Khandoba

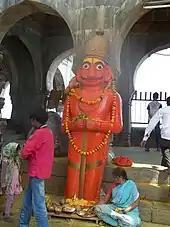
Mani is worshipped in the Jejuri temple of Khandoba

The legend recounts that the demon Malla and his younger brother Mani, who had gained the boon of invincibility from the god Brahma, create chaos on the earth and torment the sages. When the seven sages approach Shiva for protection, Shiva assumes the form (avatar) of Martanda Bhairava (as the "Mahatmya" calls Khandoba) on Chaitra Shuddha Poornima at Adimailar, Mailapura near Bidar. He rides the Nandi bull, leading an army of the gods. Martanda Bhairava is described as shining like gold and the Sun, covered in turmeric ("Haridra"), three-eyed and with a crescent moon on his forehead. The demon army is slaughtered by the gods; finally Khandoba kills Malla and Mani. While dying, Mani offers his white horse to Khandoba as an act of repentance and asks for a boon. The boon is that he be present in every shrine of Khandoba, that human-kind is bettered and that he be given an offering of goat flesh. The boon is granted, and thus he transforms a demigod. Malla, when offered a boon, asks for the destruction of the world and human-flesh. Angered by the demon's request, Khandoba decapitates him, and his head falls at the temple stairs where it is trampled by the devotees feet. The legend further describes how two Lingas appeared at Prempuri, the place where the demons were killed.